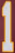
Number: 1